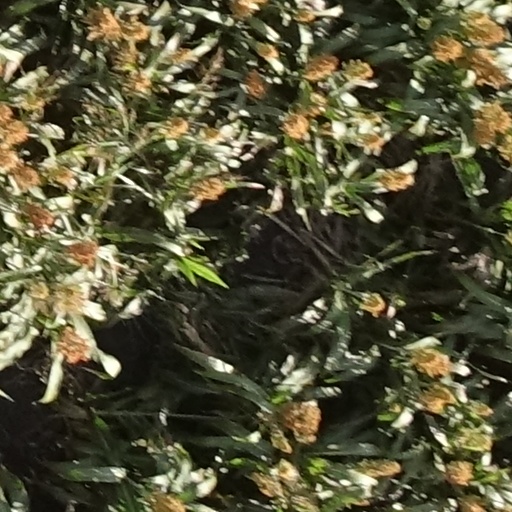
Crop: sorghum